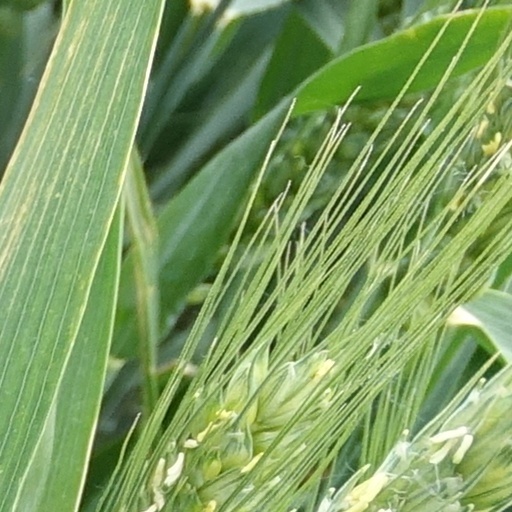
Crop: wheat